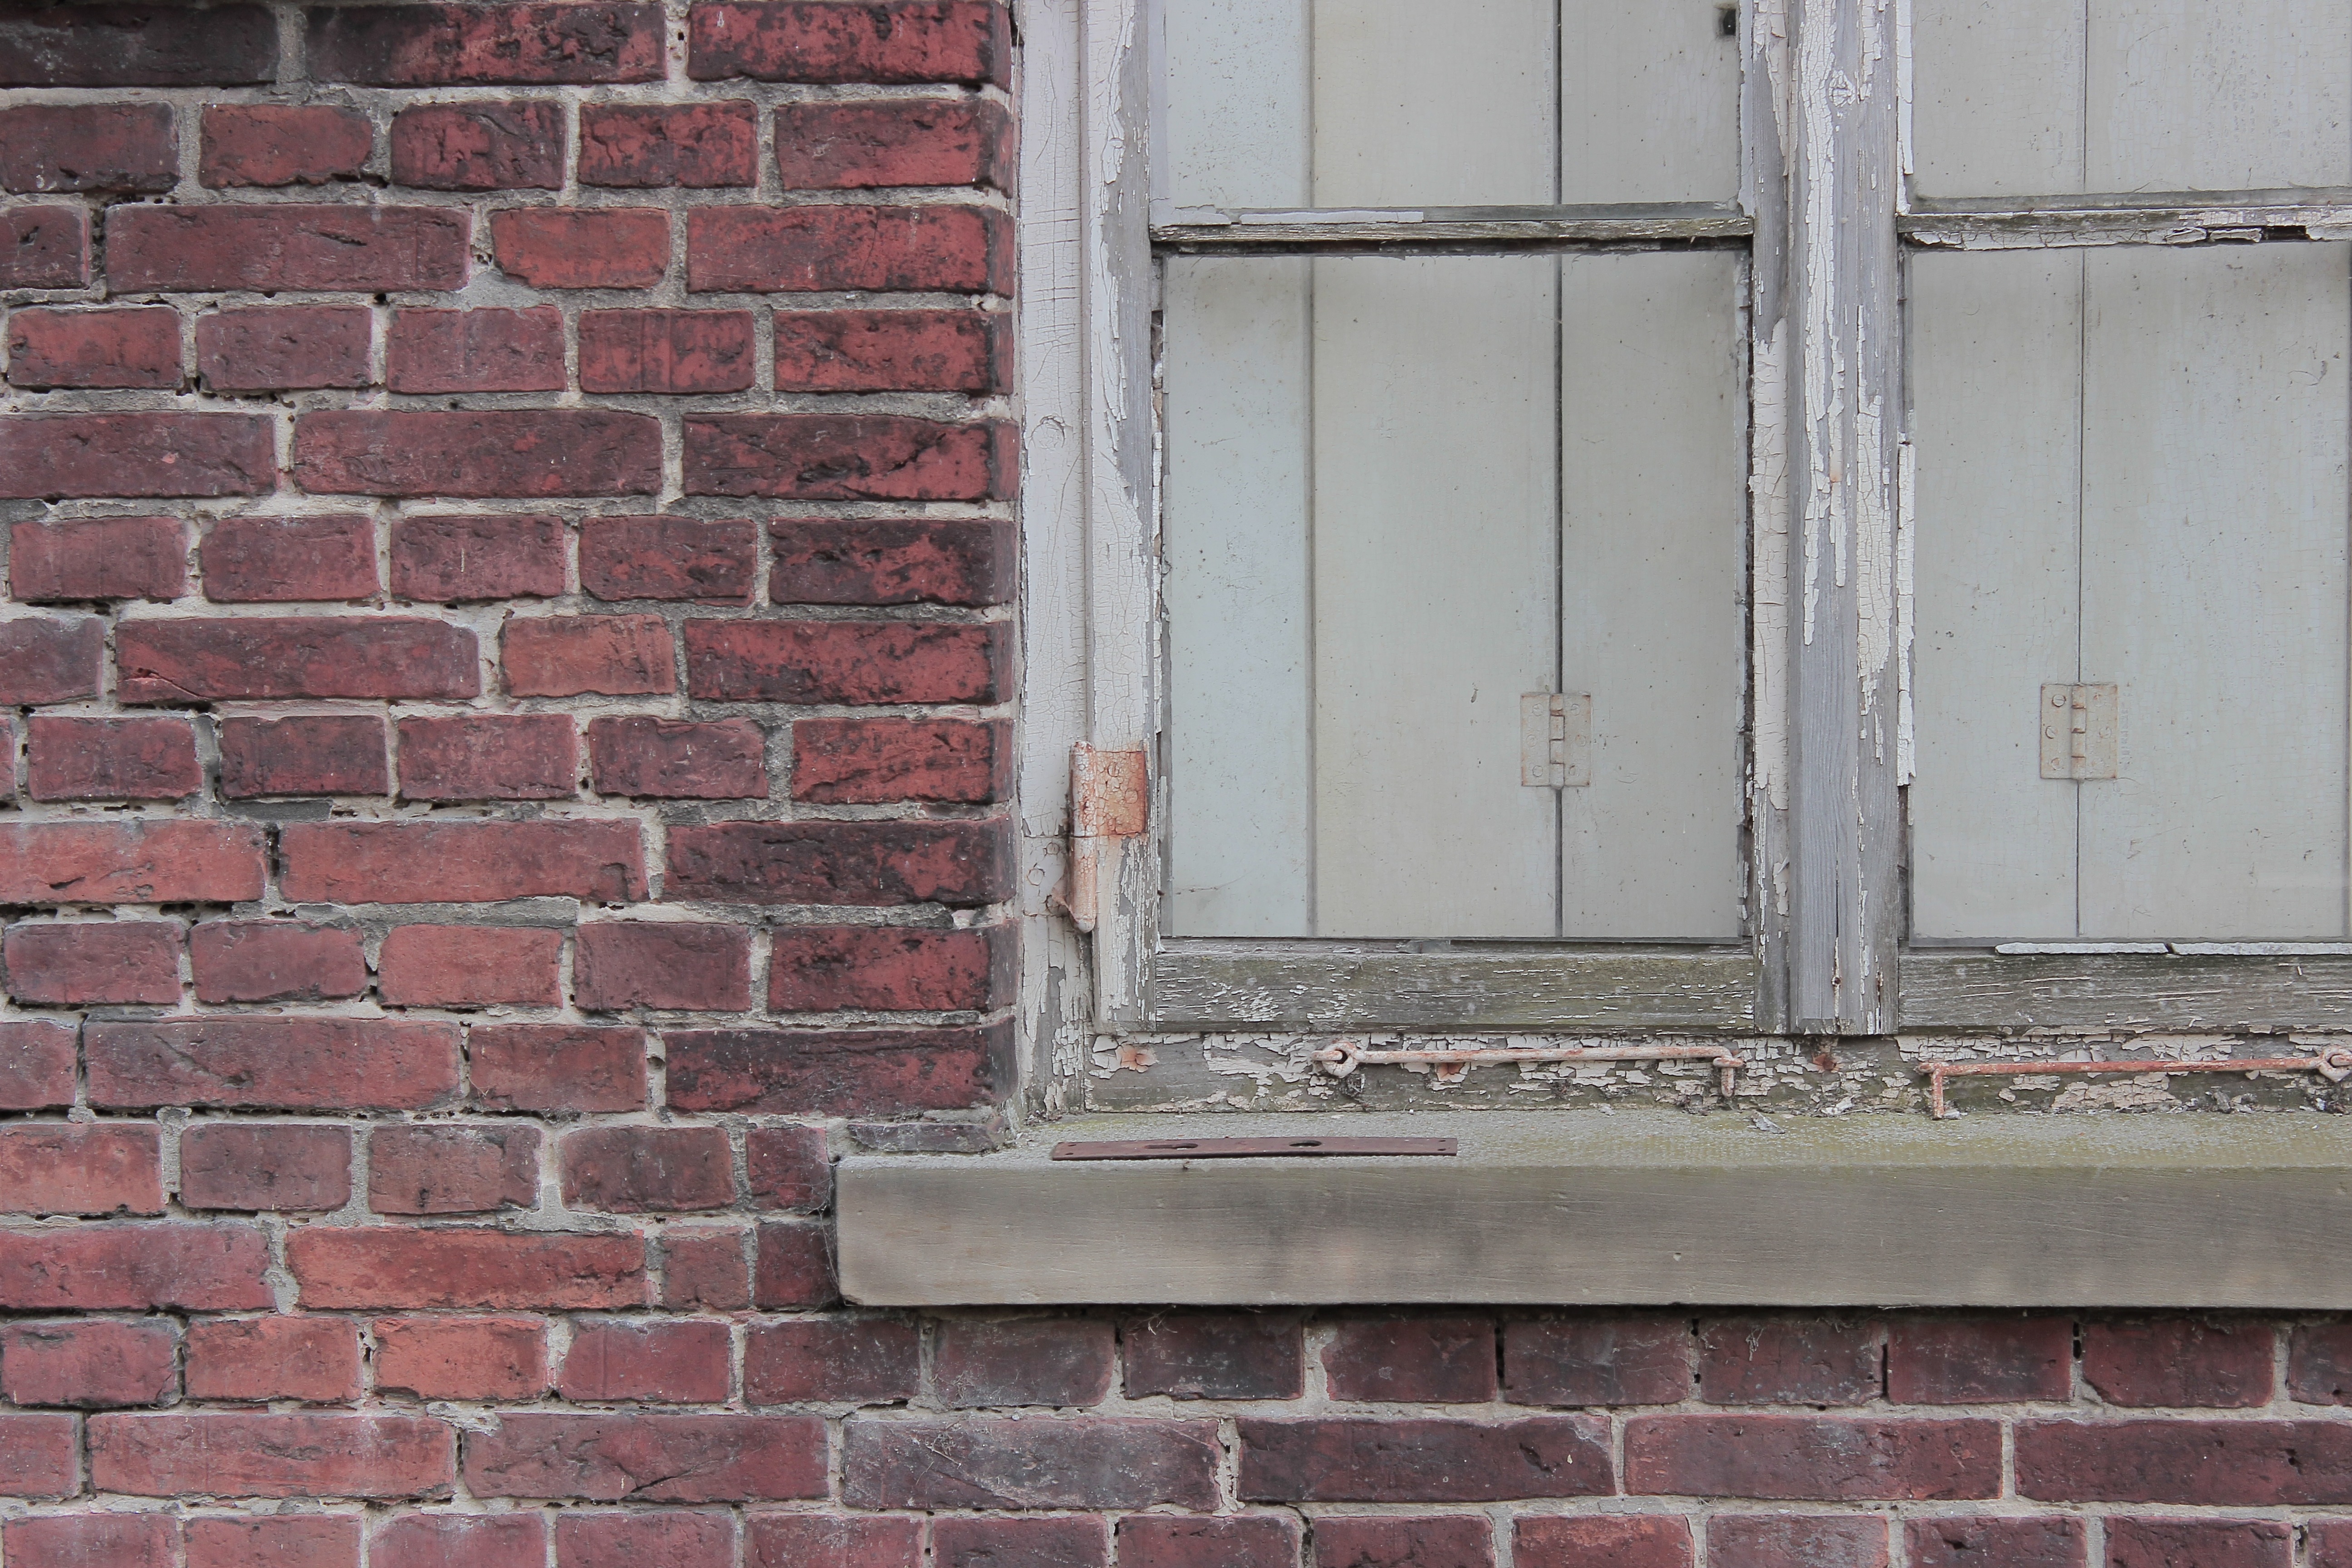
window, building, old, wall, stone, facade, brick, door, material, closed, brickwork, flooring